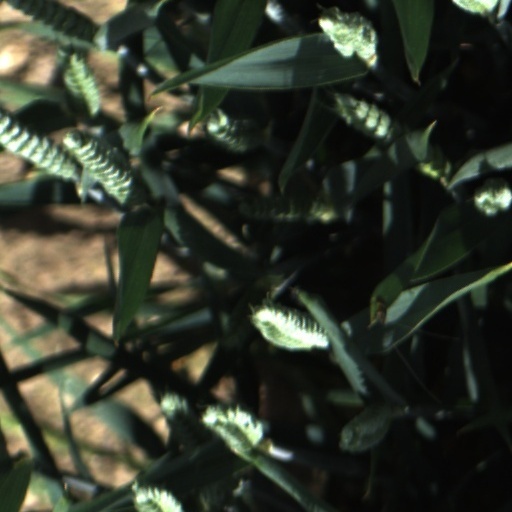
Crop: wheat